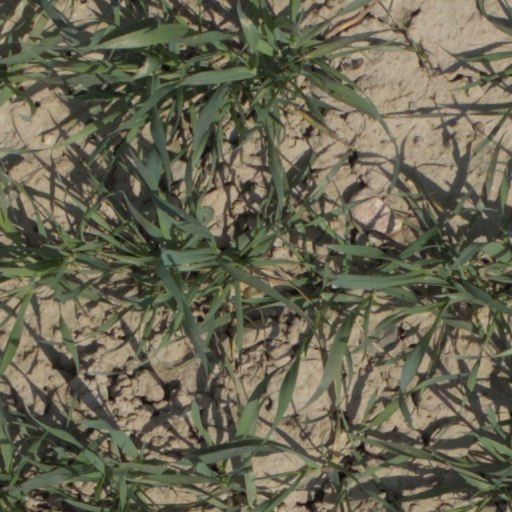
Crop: wheat